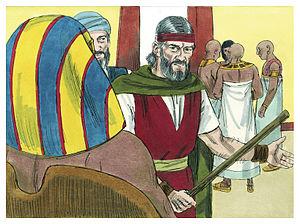
Illustration biblique du livre de la Exode chapitre 10 עברית: 10 האיור המקראי של change me! פרק हिन्दी: {{{hi}}} अध्याय change me! की पुस्तक की बाइबिल चित्रण Bahasa Indonesia: Ilustrasi Alkitab dari Kitab Keluaran pasal 10 Italiano: Illustrazione biblica del libro della change me! Capitolo 10 日本語: change me!10章の本の聖書の実例 Jawa: Ilustrasi Alkitab saking Kitab Pangentasan pasal 10 한국어: change me! 10 장 장부의 성경 그림 Bahasa Melayu: Ilustrasi Alkitab dari Kitab Keluaran pasal 10